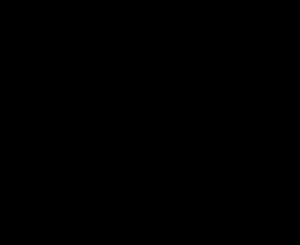
Nodfaktor
Strukturen af NODfaktoren hos Sinorhizobium meliloti.
Forkortelsen nodfaktor kommer af engelsk: Nodulation factor = "knudedannelsesfaktor". Det er en gruppe af signalmolekyler, der produceres af specielle knoldbakterier, Rhizobia, når knolddannelsen på rødderne hos bælgplanterne skal indledes. Der opstår en symbiose, når bælgplanterne lukker bakterierne ind. Rhizobia producerer tilgængeligt kvælstof til planten, mens planten leverer sukker og andre svigtige stoffer til bakteriernes livsprocesser. Desuden producerer planten leghæmoglobin, som fjerner den ilt fra knoldens indre, som ville hæmme bakteriens brug af enzymet nitrogenase.